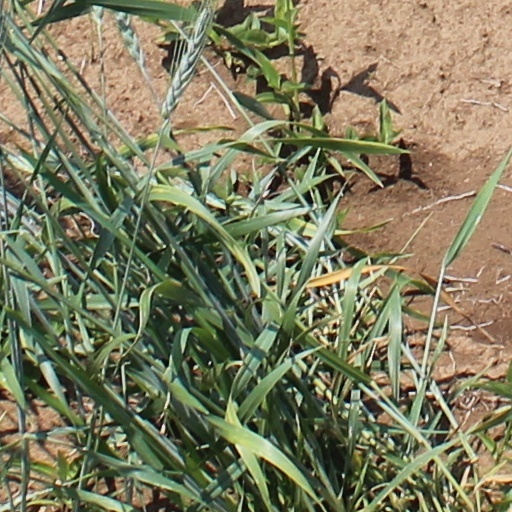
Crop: wheat